Tai Lei

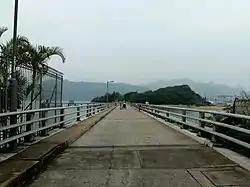
The Peng Lei Road bridge heading towards Tai Lei in November 2012

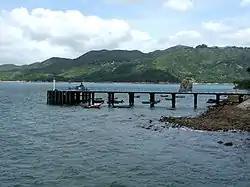
The Tai Lei public pier with Lantau Island visible in the background in July 2010.

The southern end of the island has a public pier which is operated and maintained by the Civil Engineering and Development Department of the government.